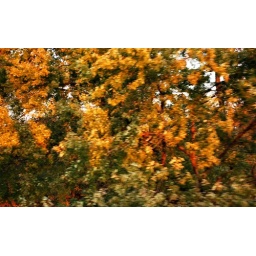
Captured from the car window near Eureka, Missouri.